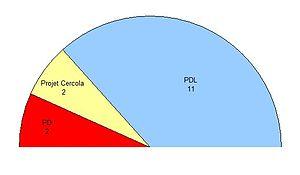
Composition du coonseil municipal de Cercola (province de Naples, région de Campanie, Italie).
Cercola est une commune italienne de la ville métropolitaine de Naples, dans la région de Campanie, en Italie.